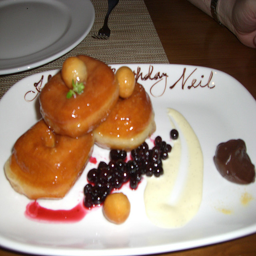
a close up of doughnuts on a plate on a table
A plate with donuts, berries, and some sauce.
Special restaurant dessert plate for Neil's birthday dinner
A plate of good containing breaded pastries and berries.
A birthday pastry surrounded by fruit served on a plate.